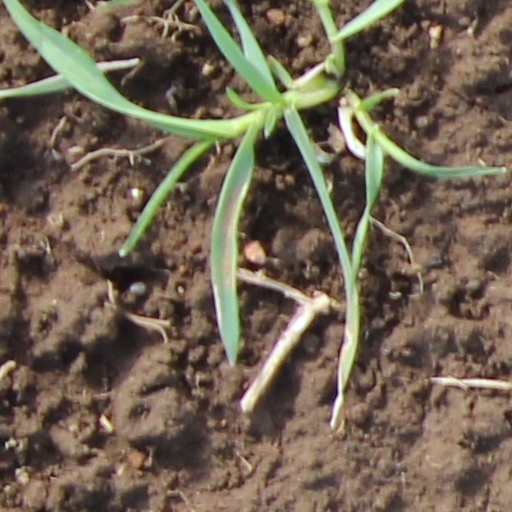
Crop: wheat